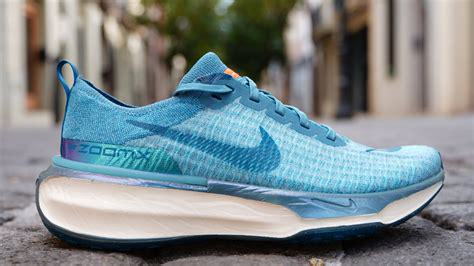
Brand: Nike
Model: Zoomx Invincible Run Flyknit